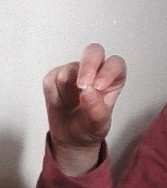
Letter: gaaf